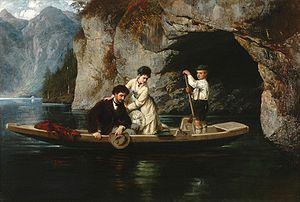
Ludwig Thiersch est un peintre allemand.